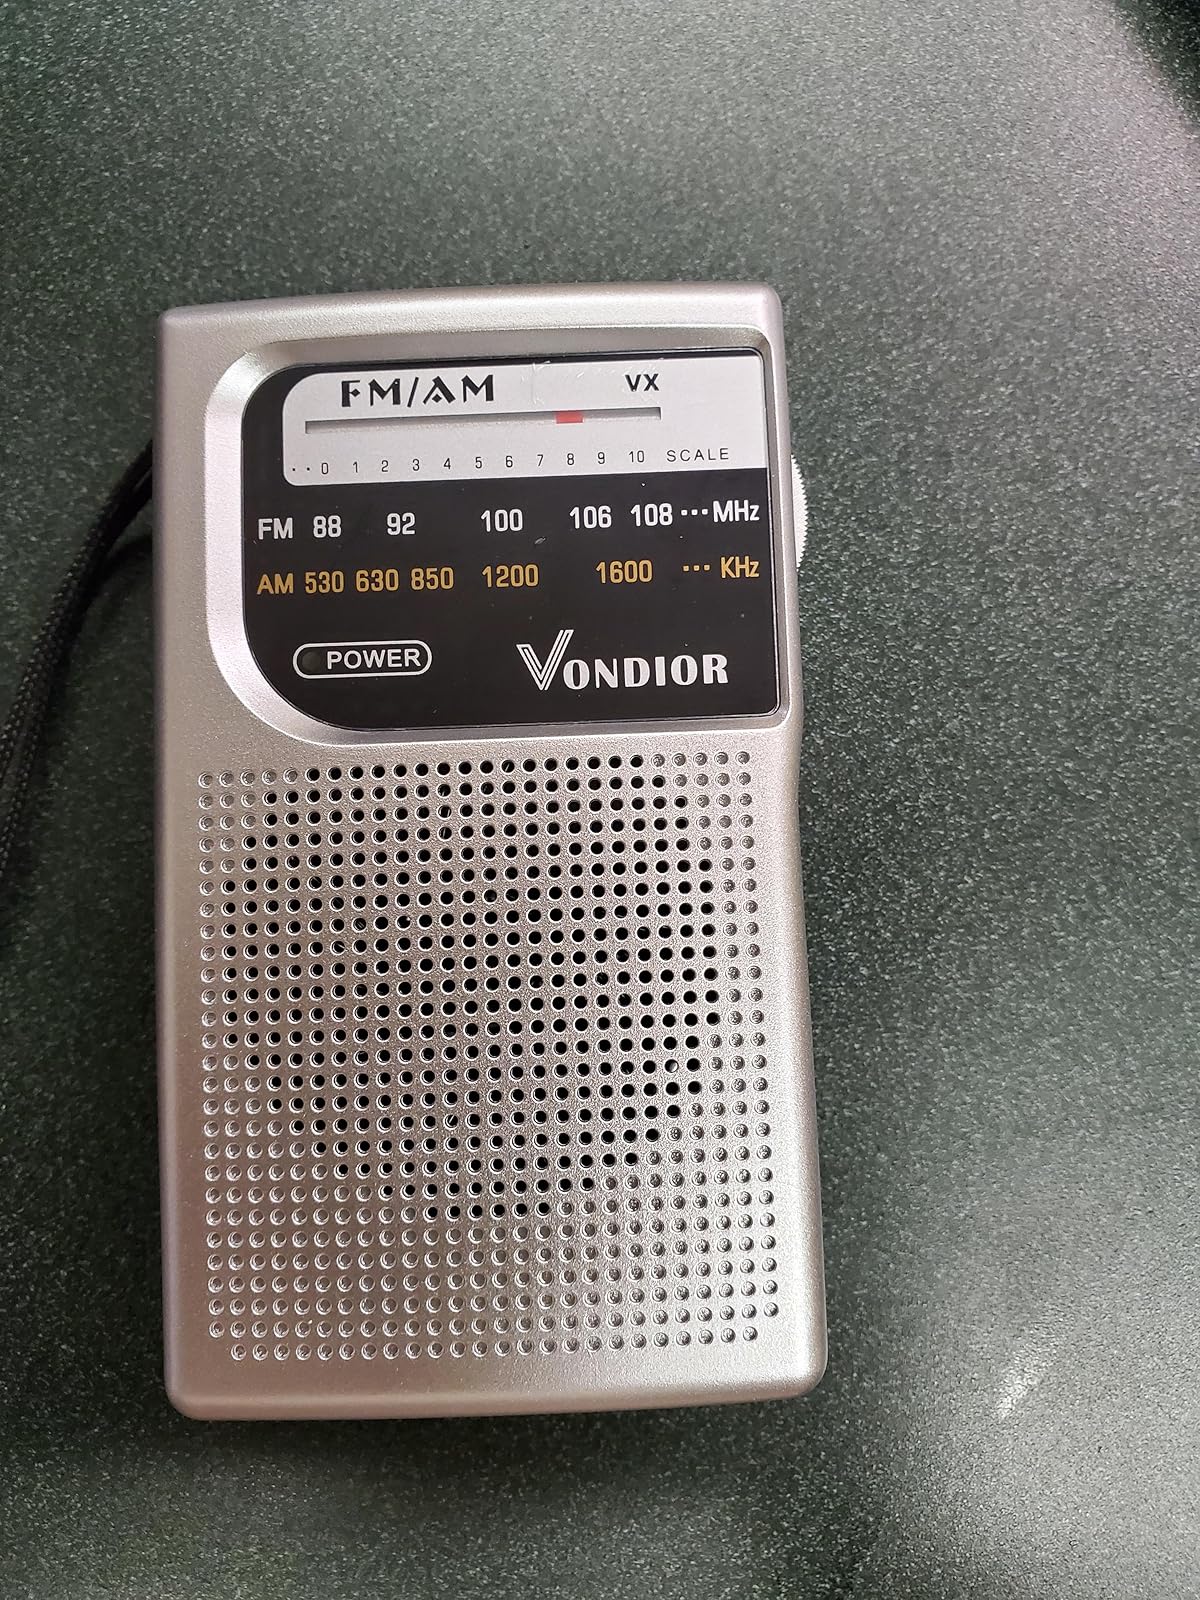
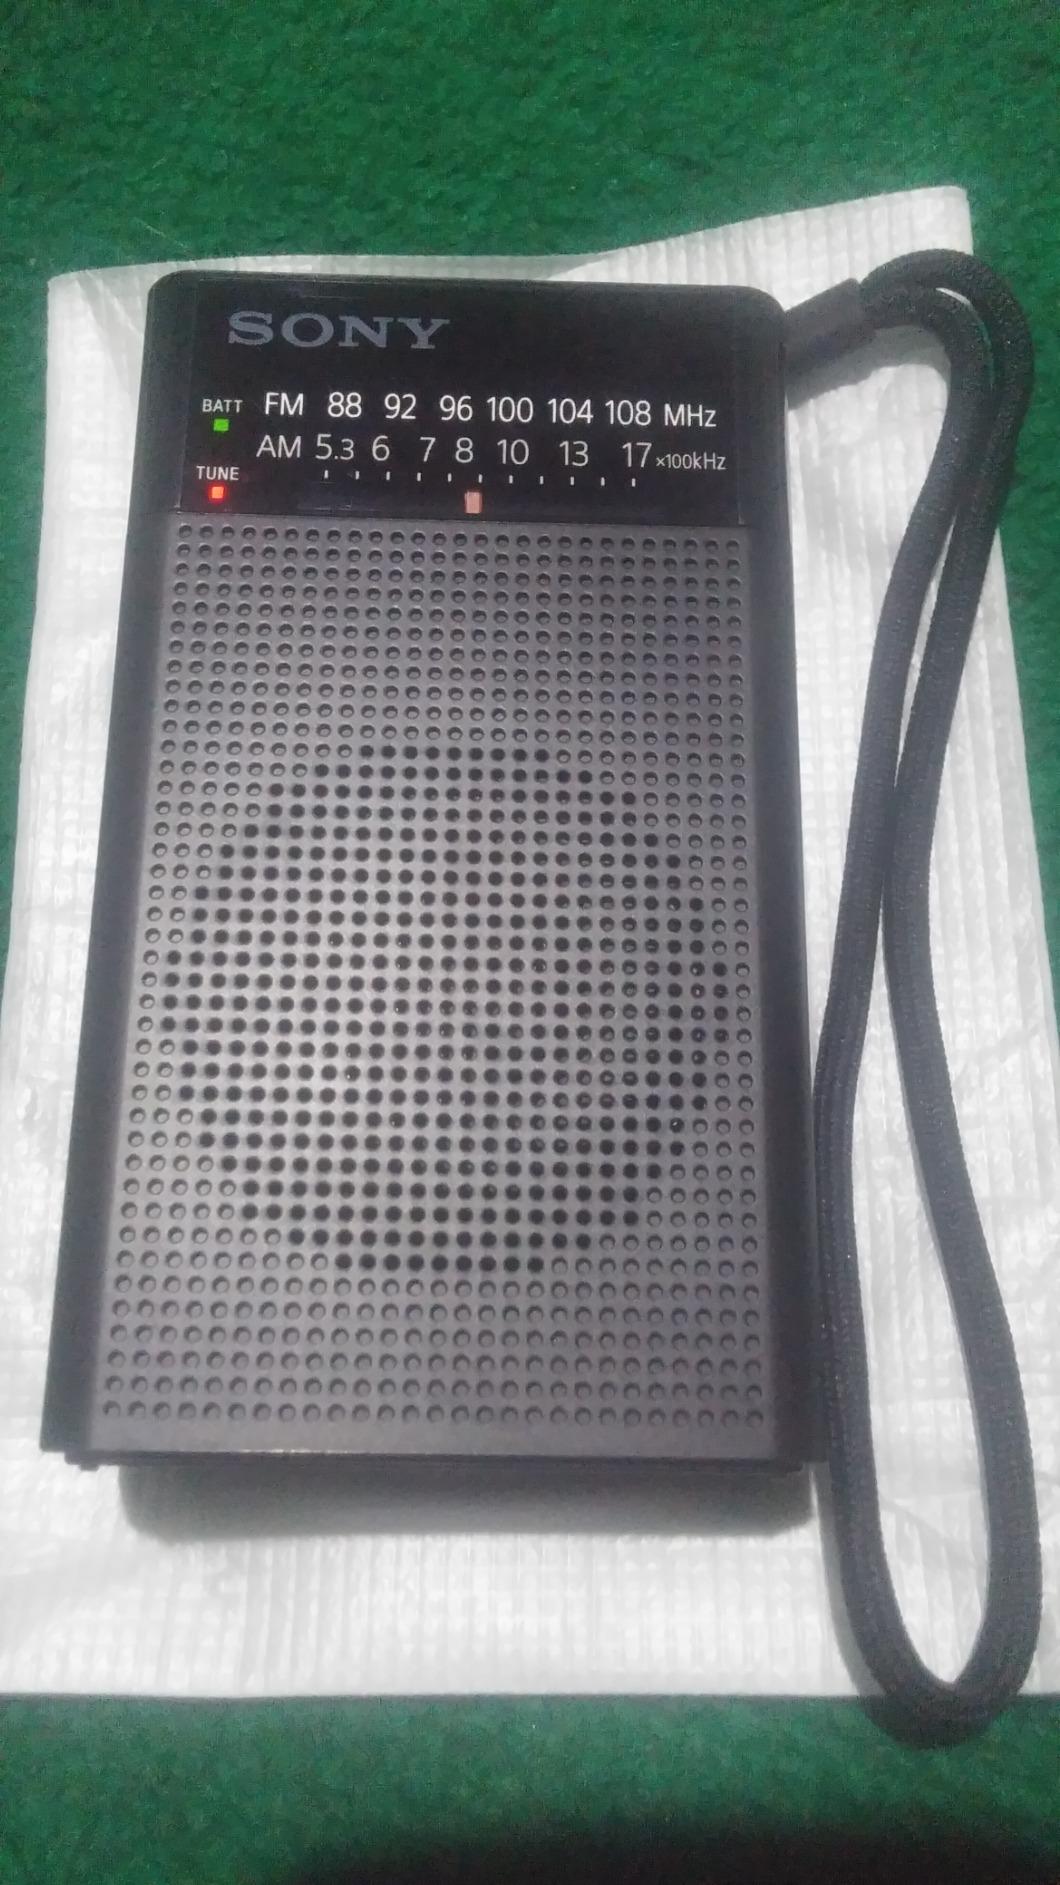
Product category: radio
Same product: no